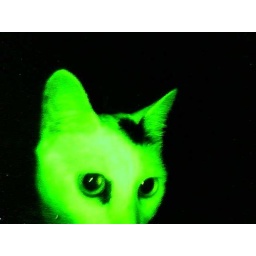
Random picture of my cat sneaking around in the dark. I don't know why she turned green